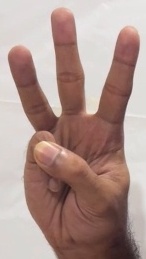
ASL sign: W